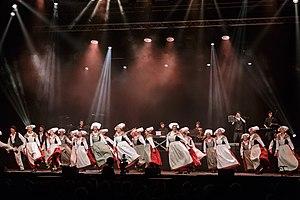
Le cercle Les Perrières de Cesson-Sévigné lors du spectacle Kement Tu, organisé par la confédération de danse War’l Leur dans le cadre du Championnat de Bretagne au Pavillon de Penvillers à Quimper le 22 juillet 2017.
Les Perrières est un ensemble de musique et de danse traditionnelles de Haute-Bretagne, rattaché au Cercle celtique de Cesson-Sévigné. Classé parmi les meilleurs groupes de Bretagne, cette troupe est composée de plus de 35 danseurs et musiciens évoluant sur scène en costume. Le cercle participe au championnat de la confédération Kenleur.